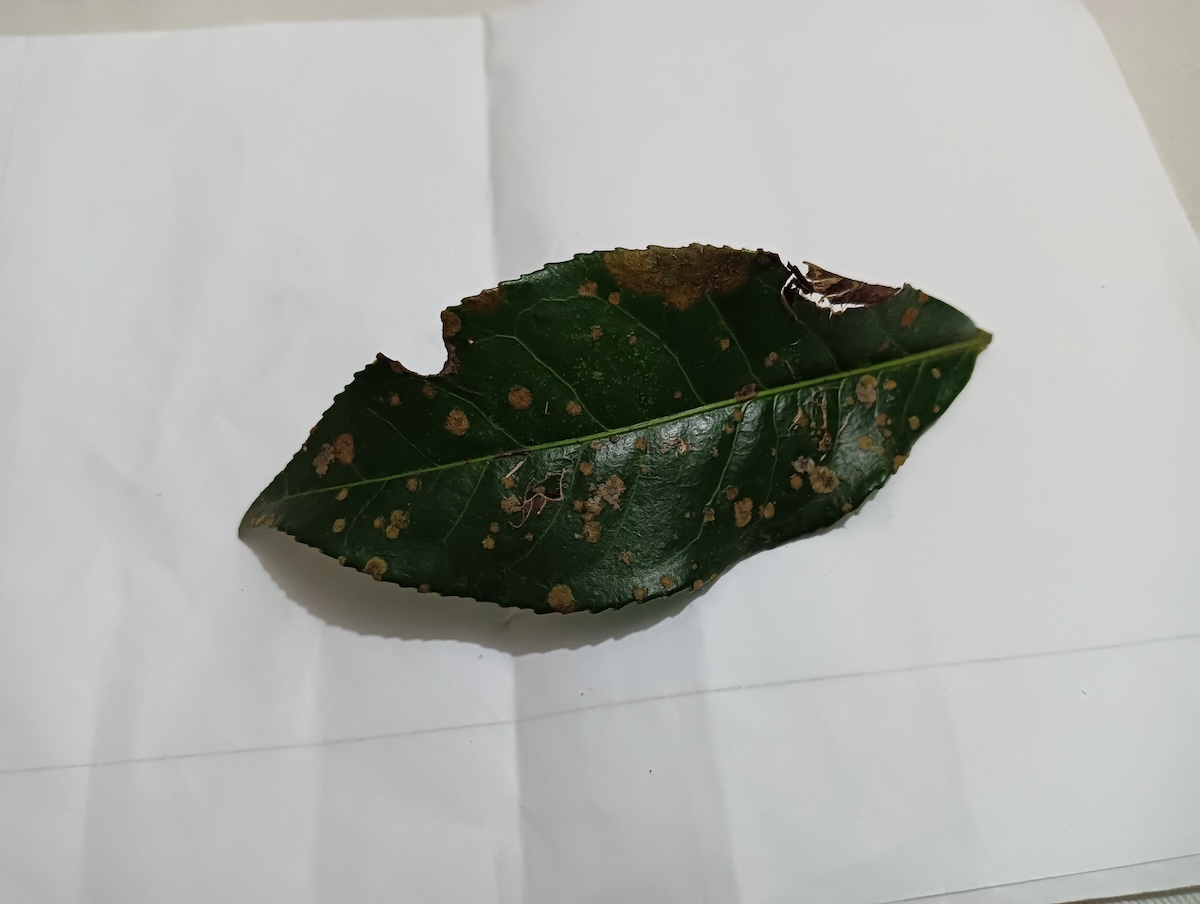
Label: Brown Blight